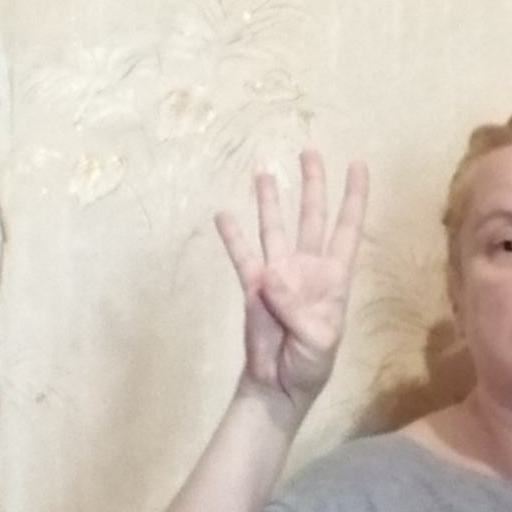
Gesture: four